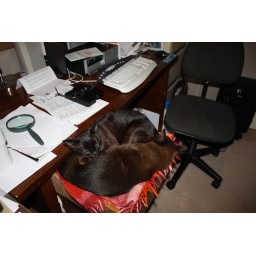
Rauf & Kushka in my desk drawer